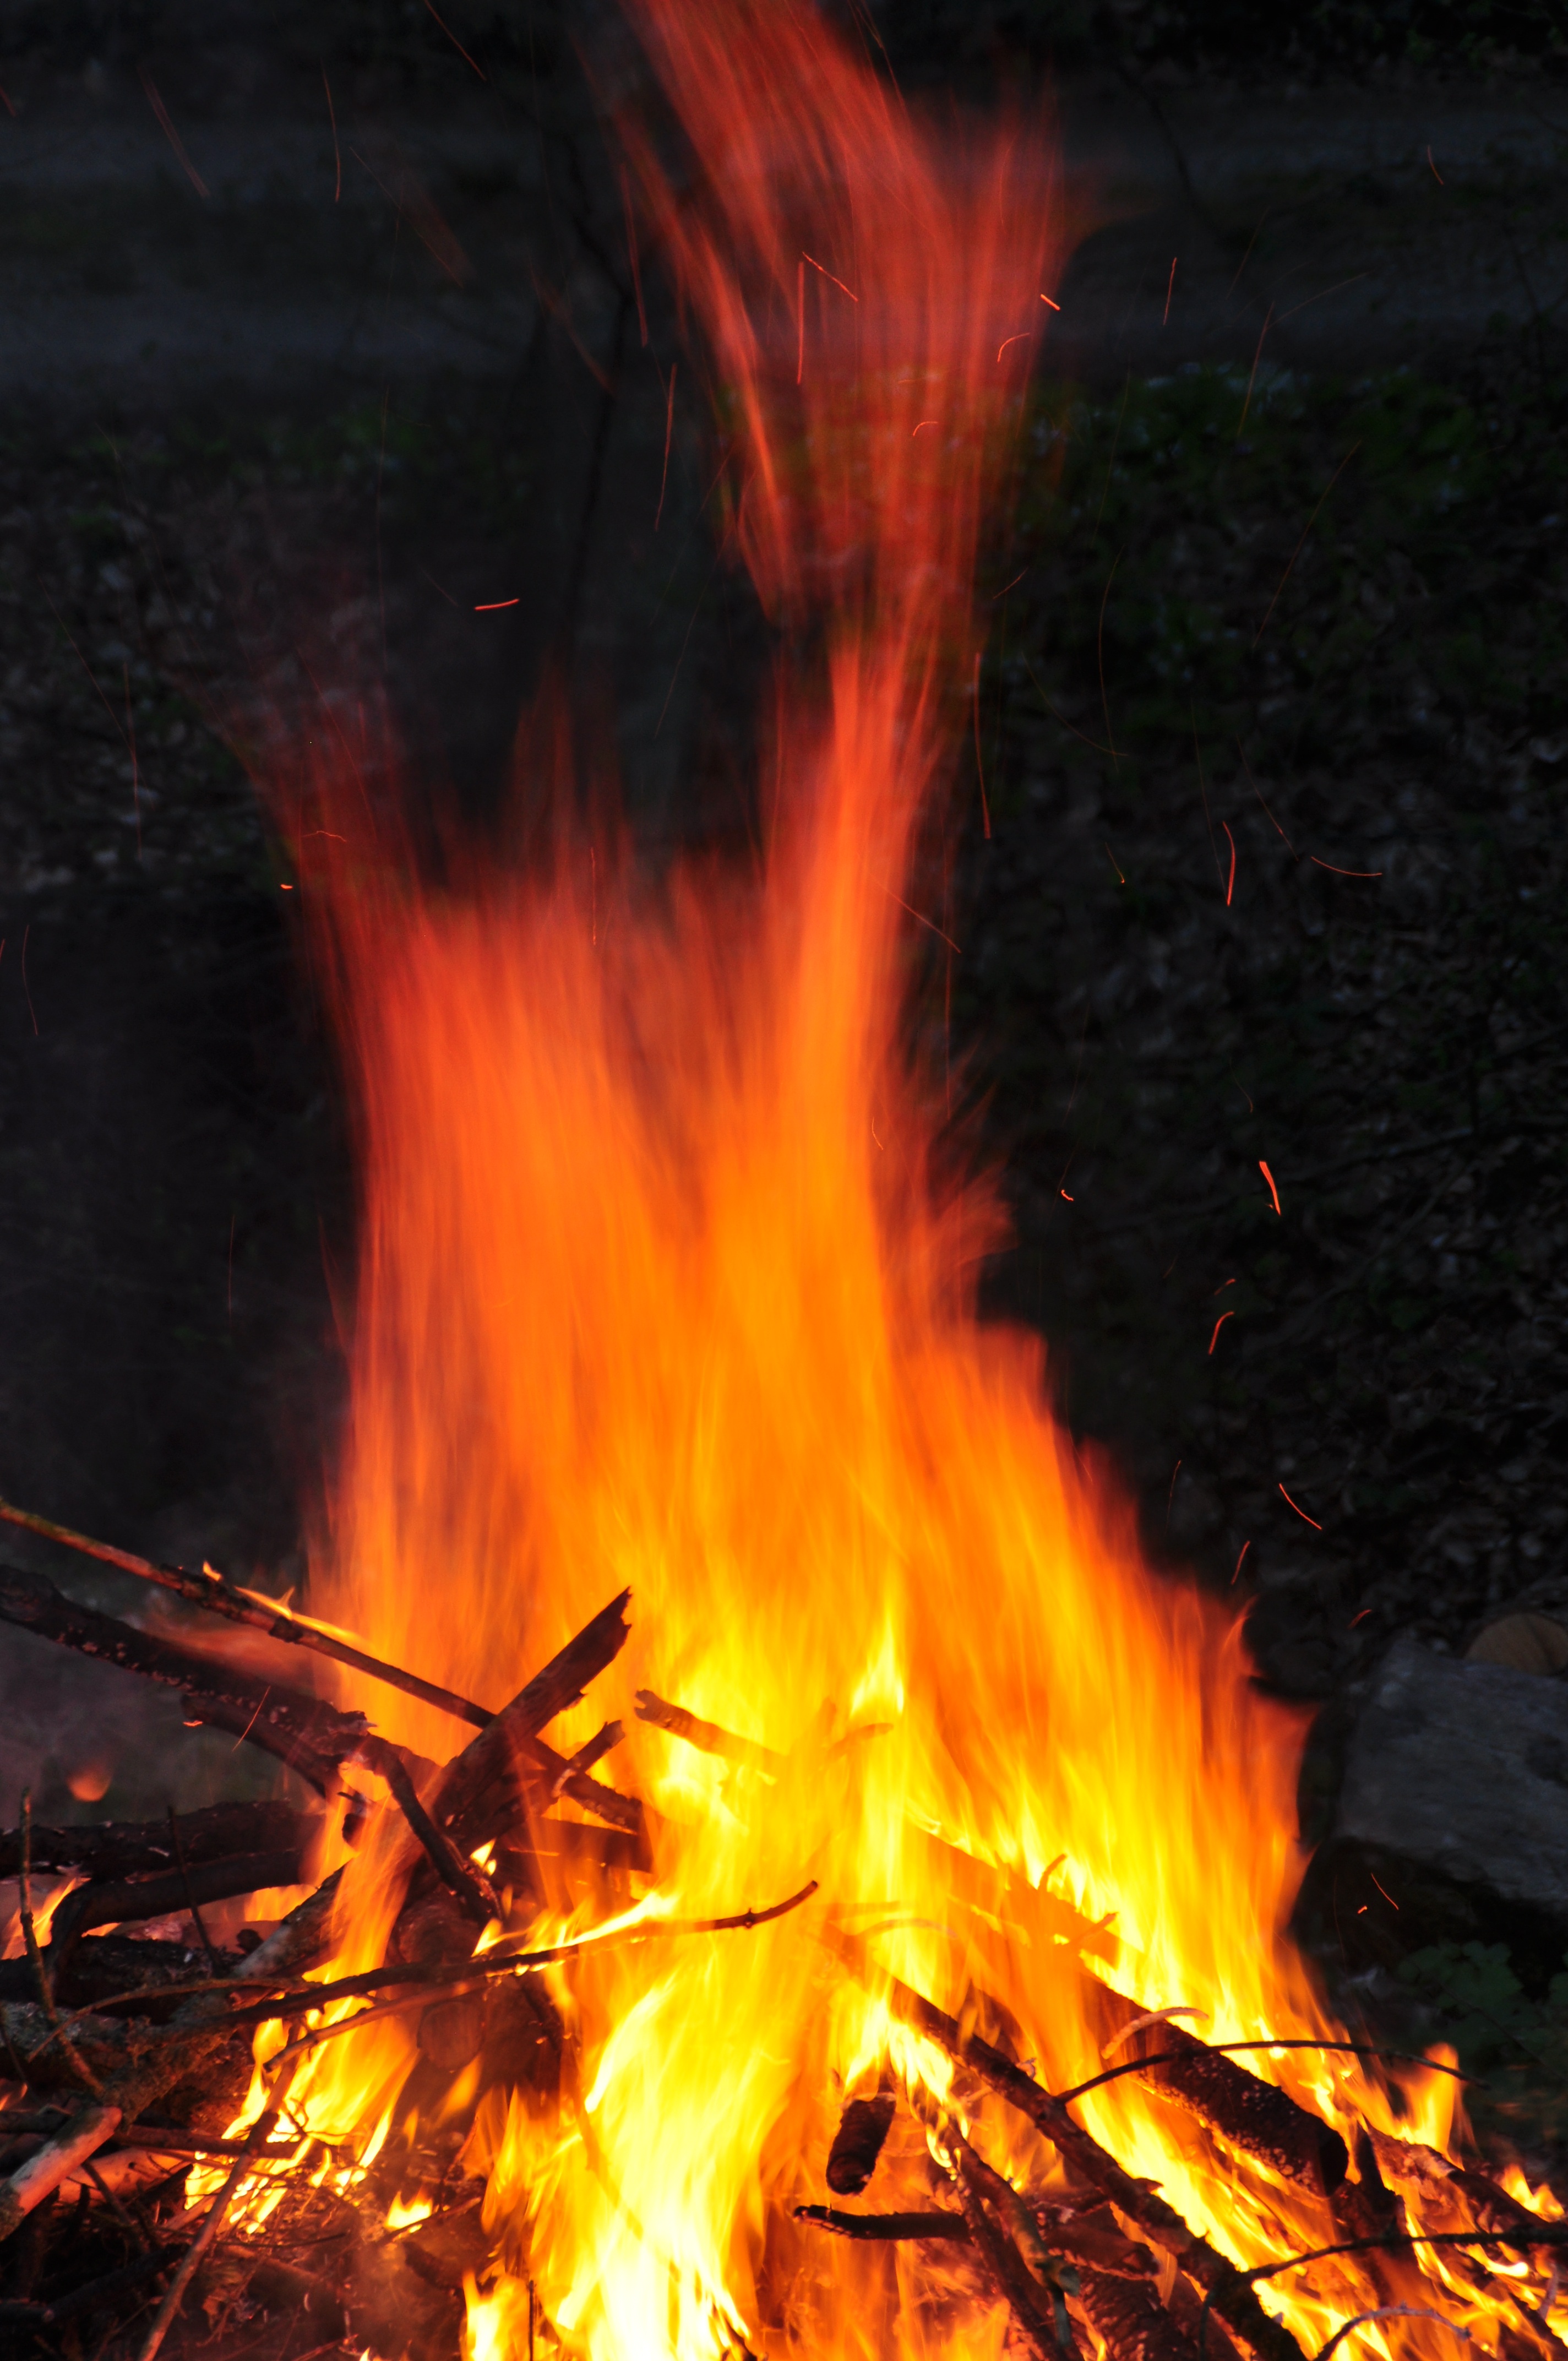
wood, warm, adventure, flame, fire, romance, campfire, bonfire, heat, burn, mood, embers, walpurgis fixed, geological phenomenon